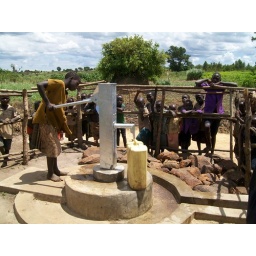
A young girl uses the new pump in Bombo to collect clean water